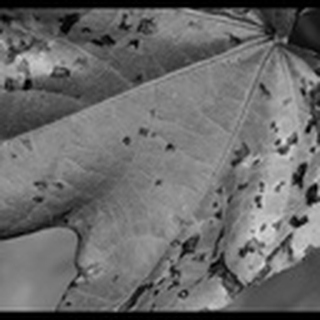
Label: cotton_target_spot